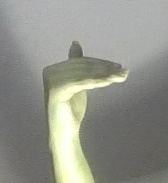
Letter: khaa